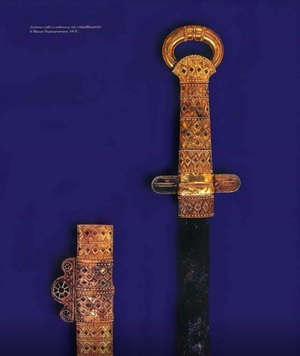
Le trésor de Pereshchepina est un ensemble d'objets bulgares, sassanides, sogdiens, turcs et avars de la période des invasions barbares découvert en 1912 près de Poltava, dans l'Empire russe.